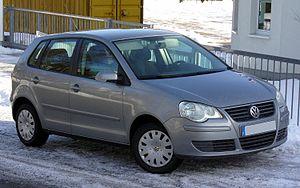
La Polo IV est une automobile de la marque allemande Volkswagen apparue en 2001 et restylée en 2005. Clone technique des Seat Ibiza et Skoda Fabia, elle succède à la Polo III.